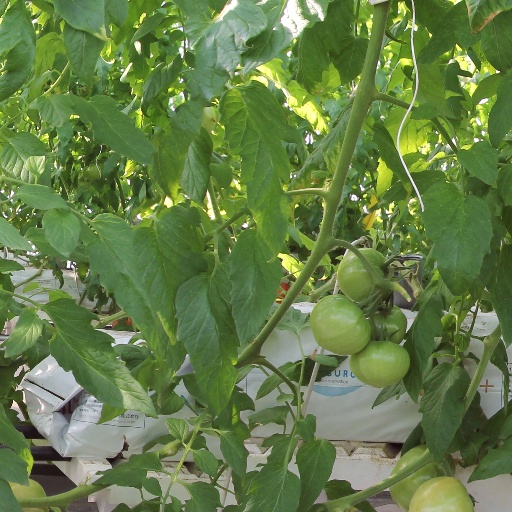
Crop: tomato